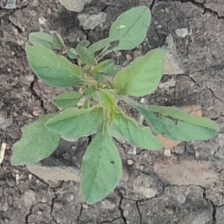
Weed species: Punarnava _(Boerhaavia diffusa)